League of Nations

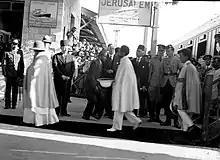
Emperor Haile Selassie I going into exile in Bath, England via Jerusalem

The ILO successfully restricted the addition of lead to paint, and convinced several countries to adopt an eight-hour work day and forty-eight-hour working week. It also campaigned to end child labour, increase the rights of women in the workplace, and make shipowners liable for accidents involving seamen. After the demise of the League, the ILO became an agency of the United Nations in 1946.